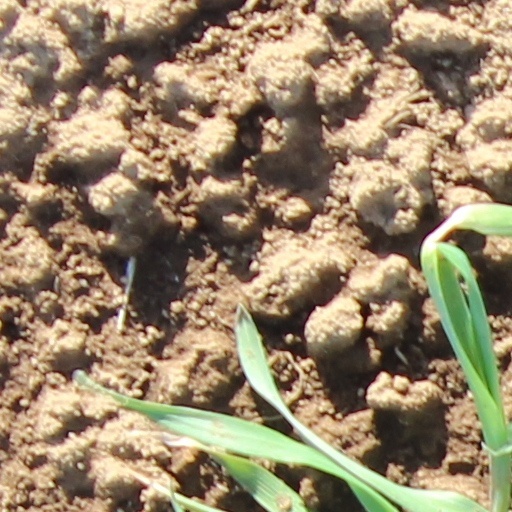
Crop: wheat